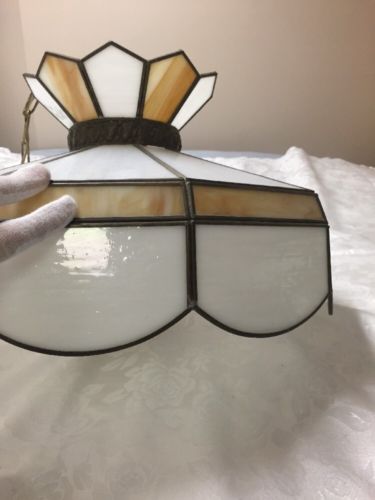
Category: lamp